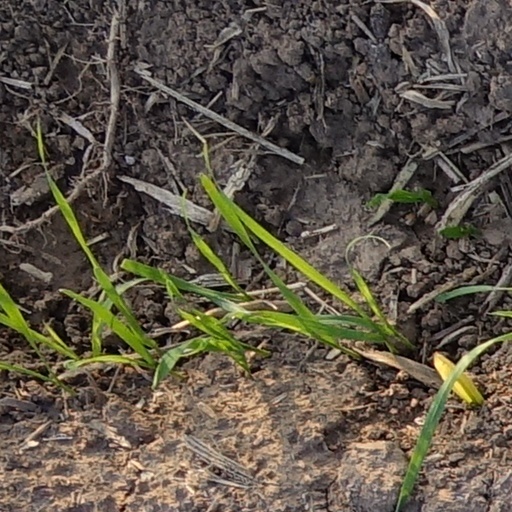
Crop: wheat